Deluge (film)

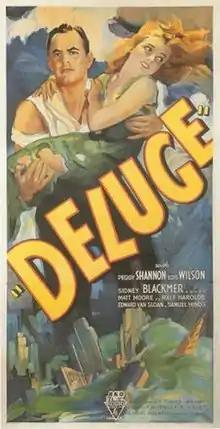
Theatrical release poster

Deluge is a 1933 American post-apocalyptic disaster film, directed by Felix E. Feist, and released by RKO Radio Pictures.